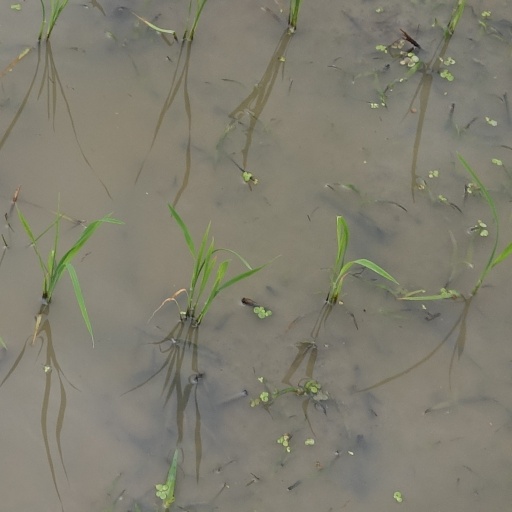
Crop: rice